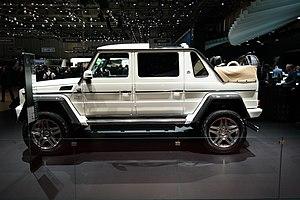
Salon international de l'automobile de Genève 2017